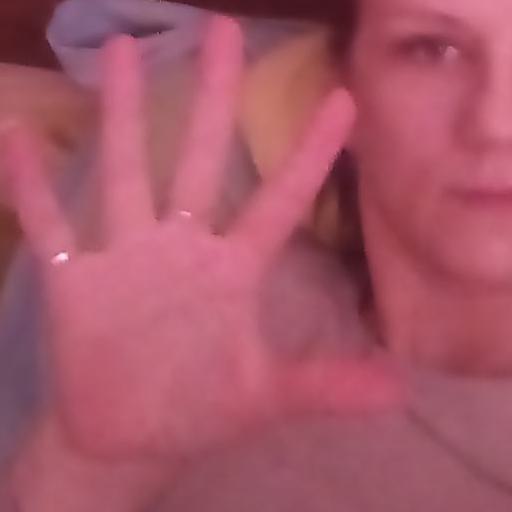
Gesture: palm